Tuena

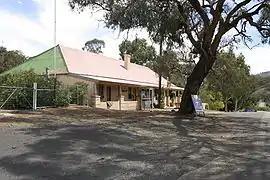
Goldfields Inn

Tuena is a town in the Southern Tablelands of New South Wales, Australia, in Upper Lachlan Shire. It is located on Tuena Creek, tributary of the Abercrombie River, west of the state capital, Sydney. At the , Tuena and the surrounding area had a population of 59.